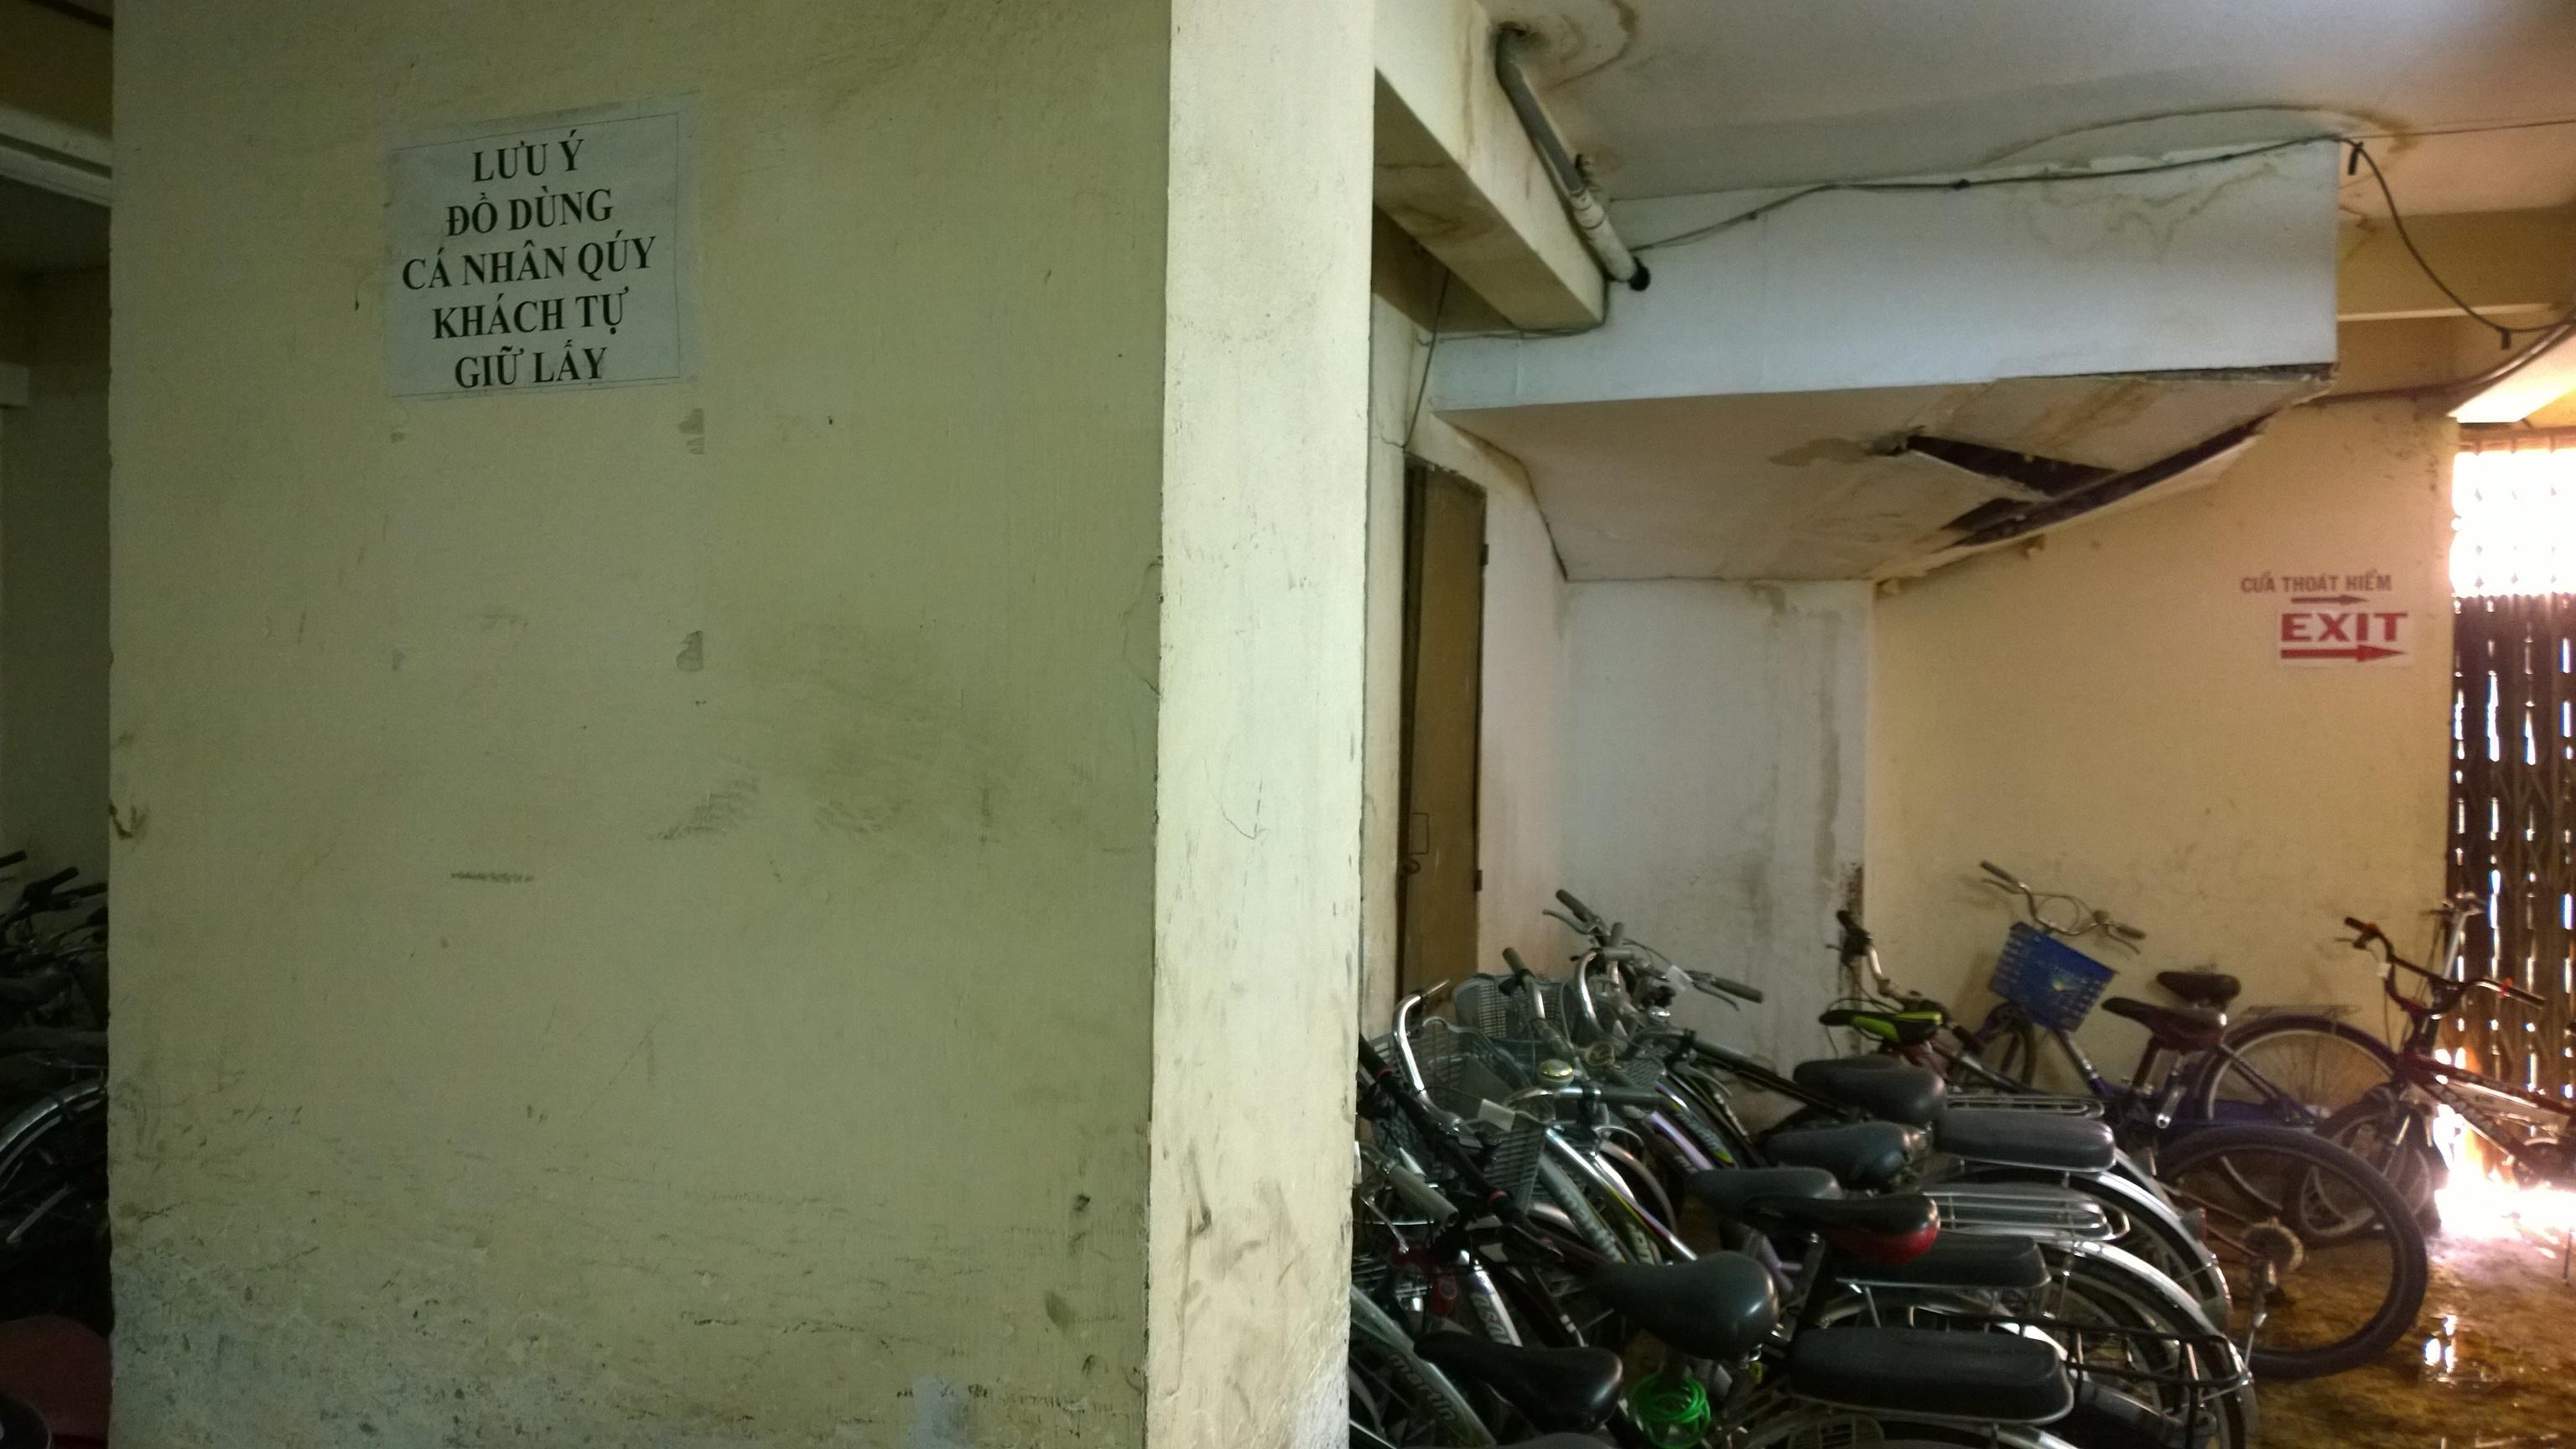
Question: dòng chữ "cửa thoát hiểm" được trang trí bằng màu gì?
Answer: dòng chữ "cửa thoát hiểm" được trang trí bằng màu đỏ